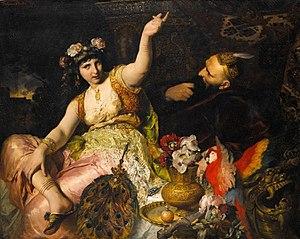
Les Saisons est un ouvrage en vers de James Thomson. Publié chez John Millan en 1730, il a fait ensuite l'objet de plusieurs modifications parues successivement en 1744 et en 1746 sous les auspices d'Andrew Millar et G. Strahan ou encore de Robert Bell.
Chahriar est le Roi des Rois sassanide de fiction dans le Livre des Mille et Une Nuits, qui se fait raconter des histoires par Shéhérazade.